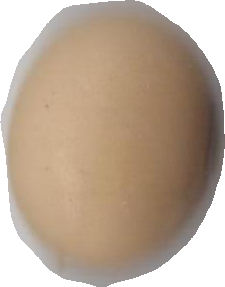
Variety: Anjasmoro